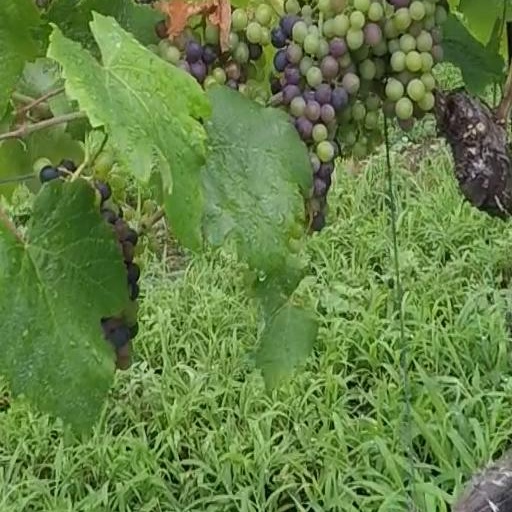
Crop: grape